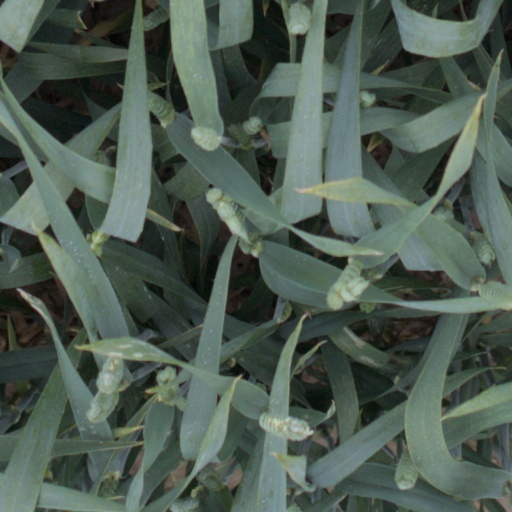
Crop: wheat